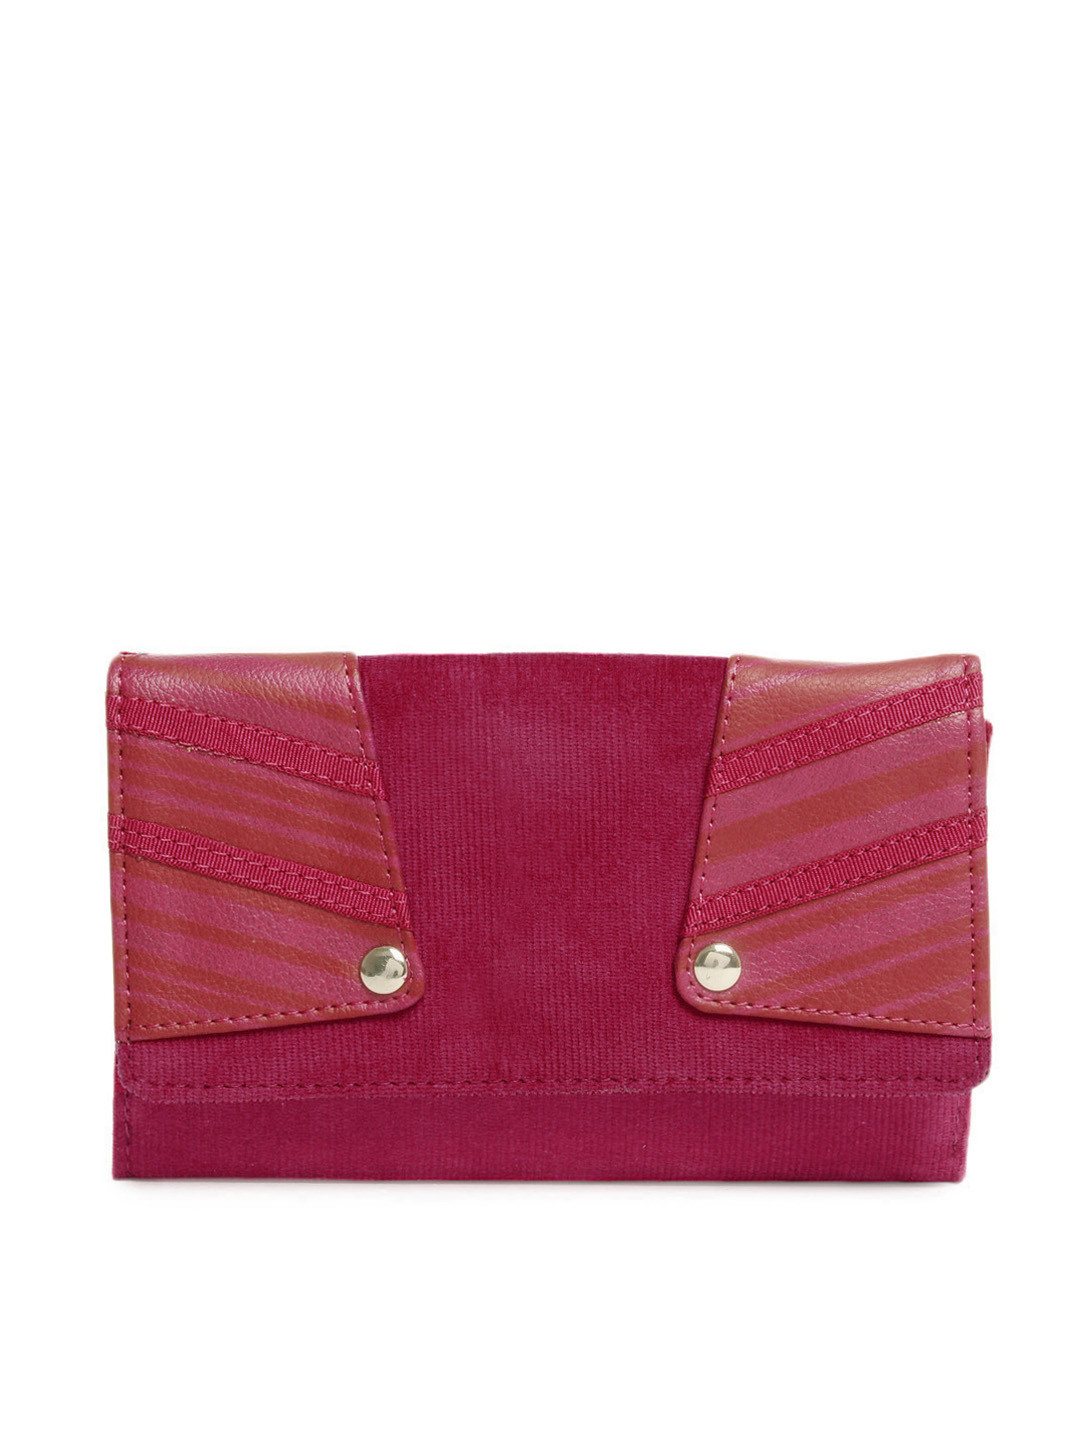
Baggit Women Pink Wallet
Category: Accessories / Wallets / Wallets
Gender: Women
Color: Pink
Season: Summer 2012
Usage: Casual